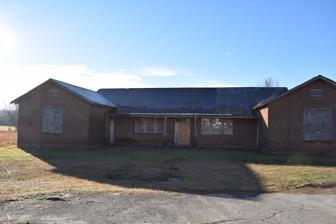
Building: Pocahontas School
Country: United States of America
Year built: 1924
United States historic place Pocahontas School U.S. National Register of Historic Places Show map of Tennessee Show map of the United States Location 22555 TN 57, Pocahontas, Tennessee Coordinates 35°2′52″N 88°48′17″W / 35.04778°N 88.80472°W / 35.04778; -88.80472 Area 3 acres (1.2 ha) Built 1924 ( 1924 ) Architectural style Bungalow/craftsman NRHP reference No. 07000706 Added to NRHP July 19, 2007 Pocahontas School is a historic school building in Pocahontas, Tennessee , that is listed on the National Register of Historic Places . History The school was built in 1924 and operated for the next four decades as the community's main elementary school for white students. A new wing was added in 1957. In 1967 Pocahontas School closed as part of a Hardeman County school consolidation. After the closure the students were transported to the nearby Middleton School and the building was sold to private owners. As of 2007, when it was added to the National Register of Historic Places, it was owned by nearby residents who used the building for storage. Description The school is a single-story frame building with a brick veneer. Architecturally, it is an example of a Craftsman -influenced design. The original portion of the school building has an H-shaped layout. Its design was based on a standardized plan for a four-teacher school that was in widespread use in Tennessee and other parts of the southern United States in the 1920s. It is similar to both the Rosenwald school four-teacher school design of that period and Plan No. 4 in the Tennessee Department of Education 's 1928 Rural School Building Plans. This design provided for four classrooms, an auditorium , and a room designed to serve as both a library and a principal ’s office. Pocahontas School was one of several similar four-teacher schools built in Hardeman County in the 1920s; it is believed to the only one that is still standing. The building was heated by coal stoves until 1957, when a coal-fired central furnace and boiler room were installed. In warm weather, the windows and transoms were opened to allow fresh air to circulate. The building has a north-south orientation, which was a prescribed element of the standard design, intended to provide appropriate interior lighting. This expansion in the school and its facilities was not matched by the town of Pocahontas. During the depression and throughout the second world war the management arranged for one of the classrooms to be converted into a kitchen so that students could be fed. The town's prosperity, which was based on cotton production, declined after 1940. Facilities in the school yard included privies , a playground with swings and a slide , two basketball courts and a baseball field. The 1957 expansion of the building included installation of indoor plumbing , including indoor bathrooms, thus eliminating the need for the privies. A cafeteria also was added in 1957. In 2007, the building was described as "a rare example of an early 20th century rural school building" with its original floor plan and architectural details largely intact. The playground and sports facilities had been removed from the school grounds, but an original metal flagpole still stood at the front of the building. References